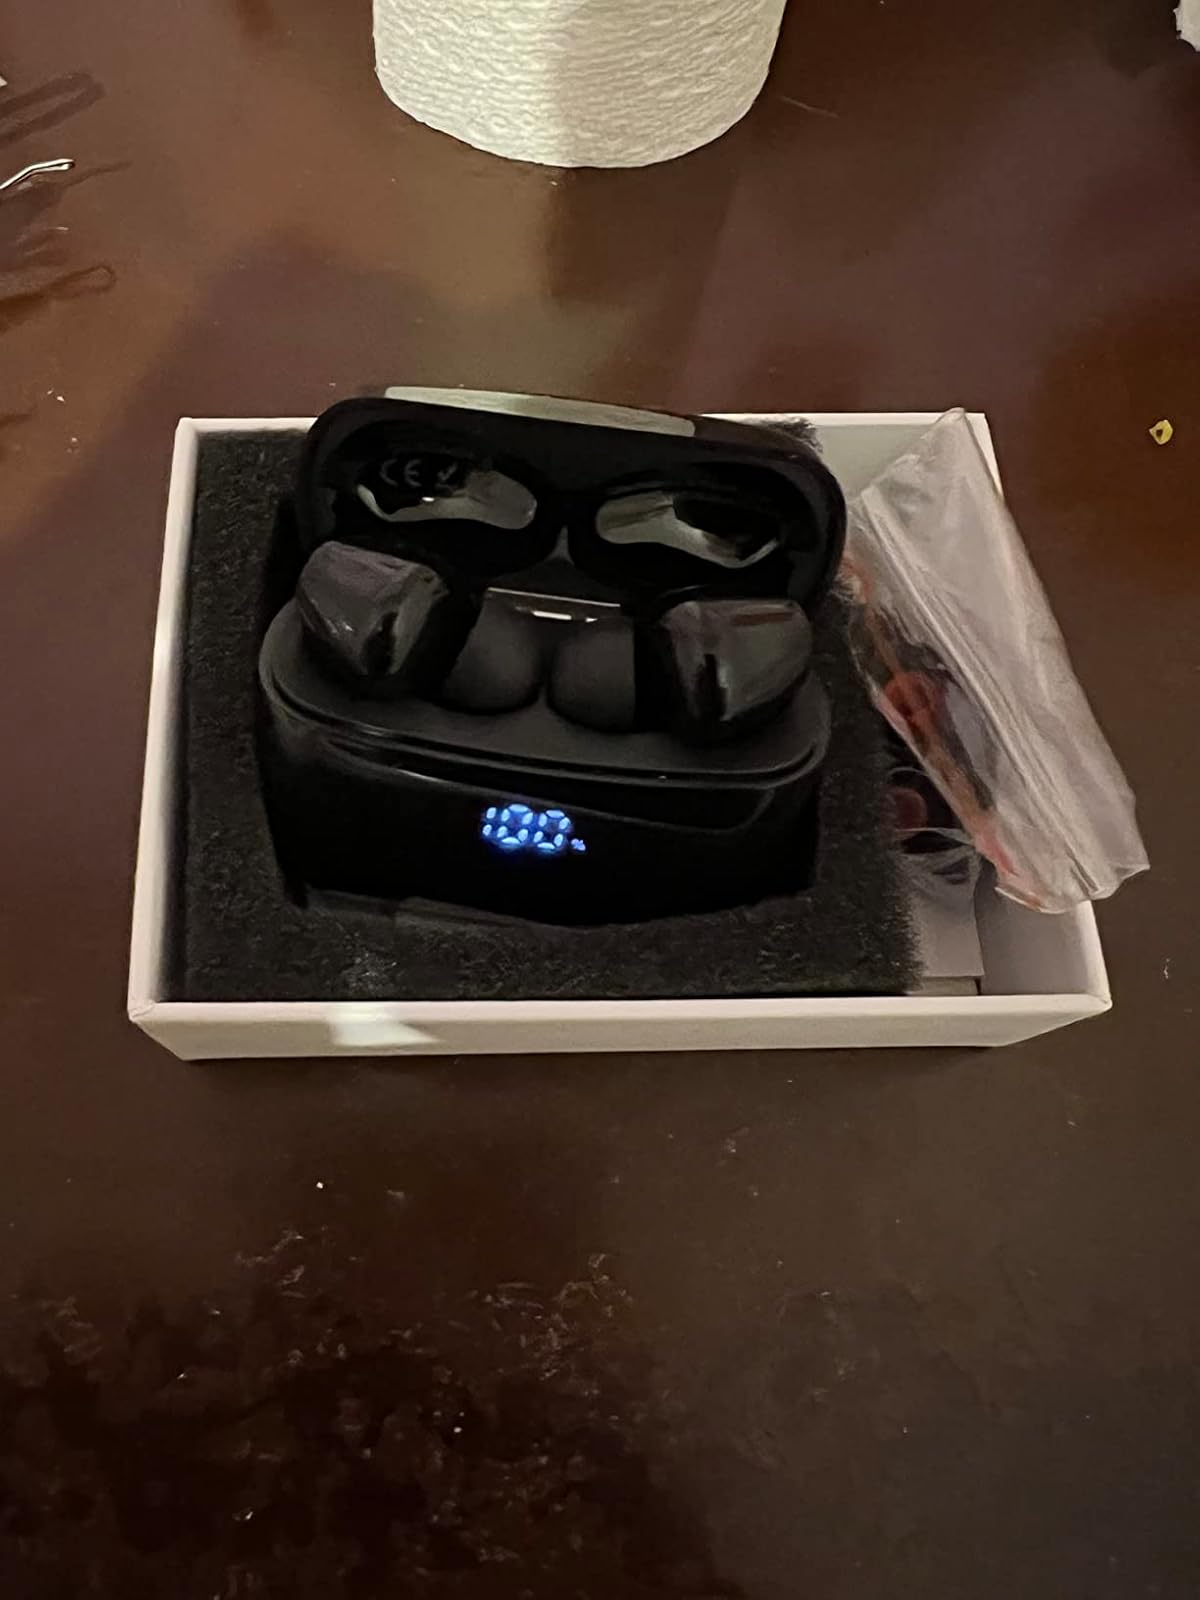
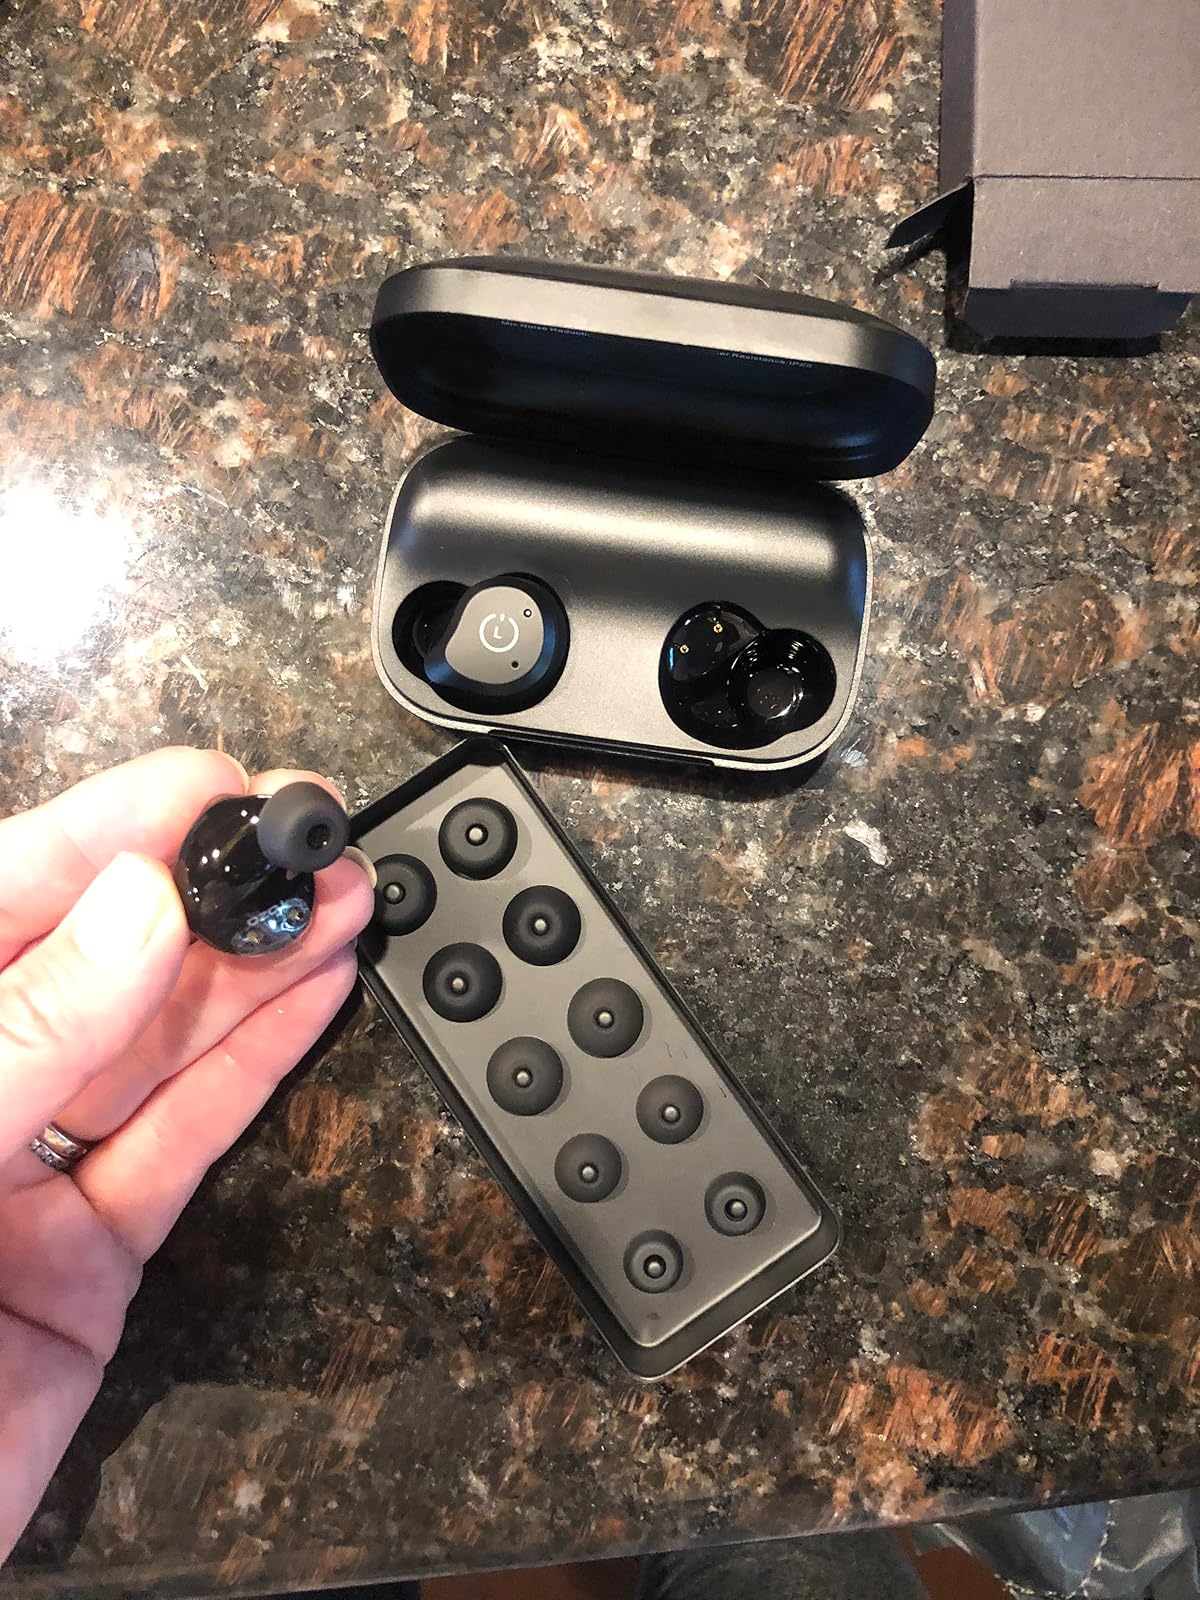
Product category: earbuds
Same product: no